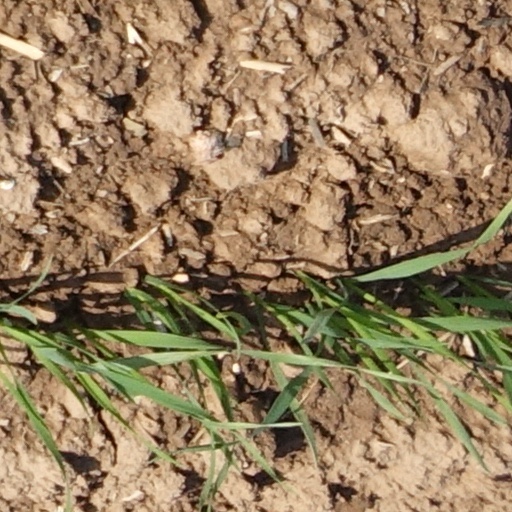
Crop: wheat